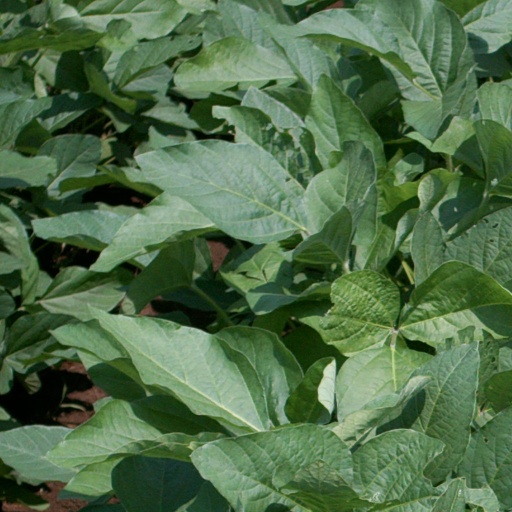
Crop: soybean